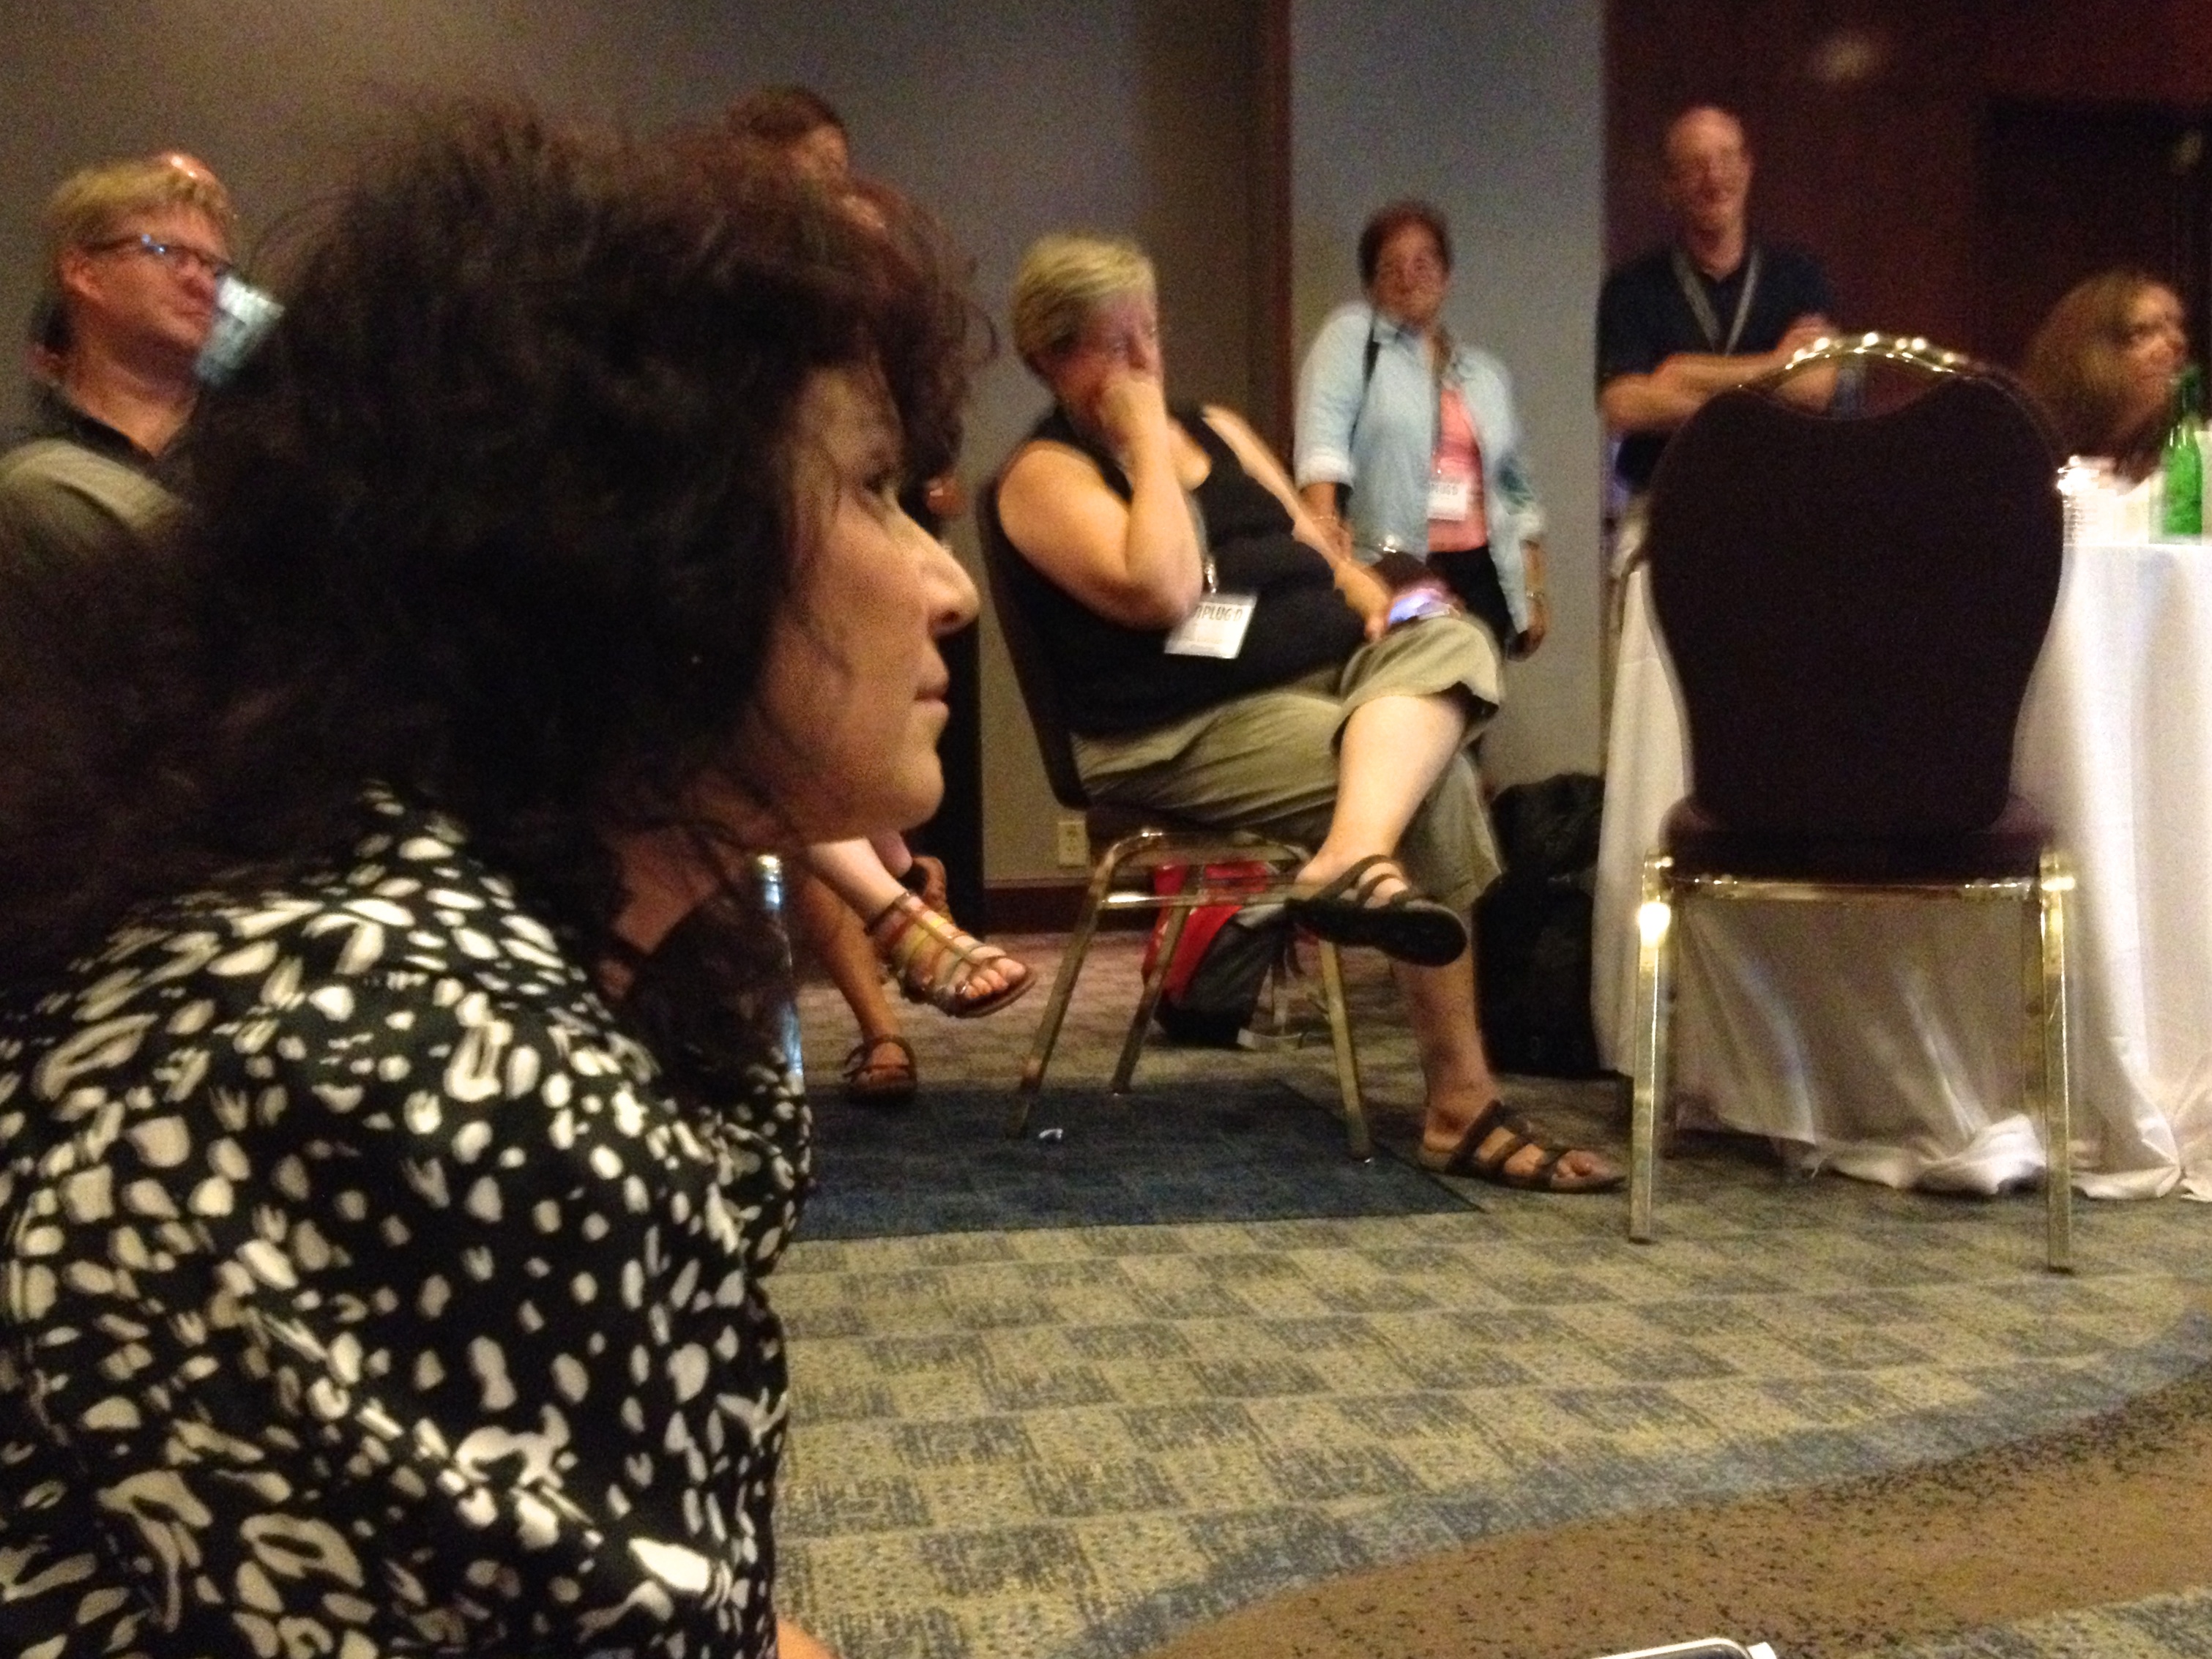
unplugd12, interaction